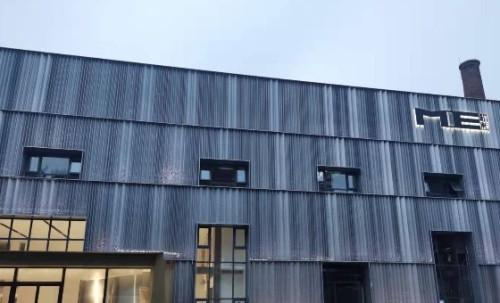
地标名称：米座中心
所在城市：北京市·朝阳区